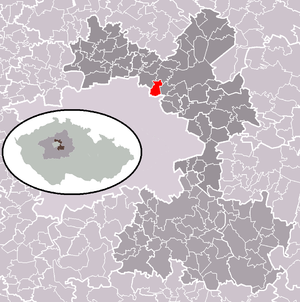
Přezletice est une commune du district de Prague-Est, dans la région de Bohême-Centrale, en République tchèque. Sa population s'élevait à 1 849 habitants en 2020.